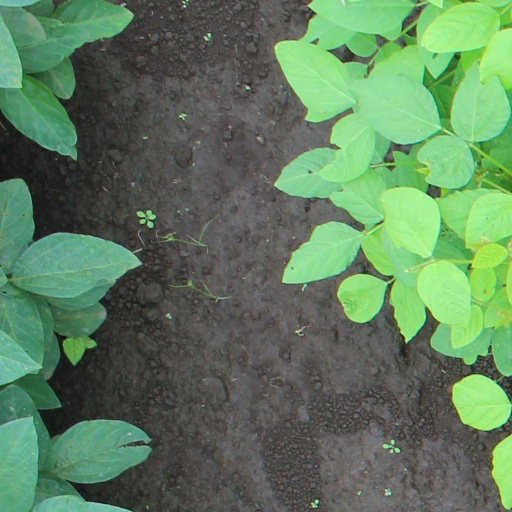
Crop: soybean